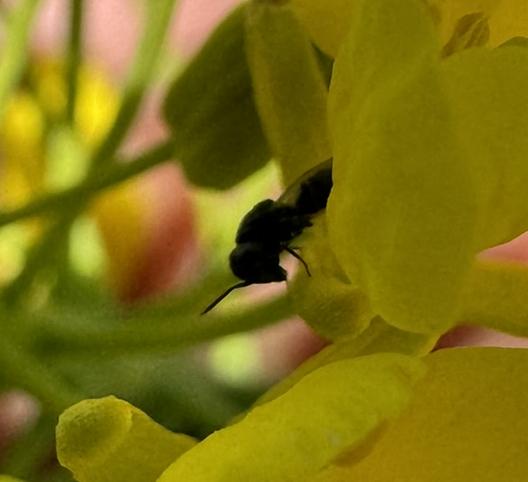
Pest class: predators